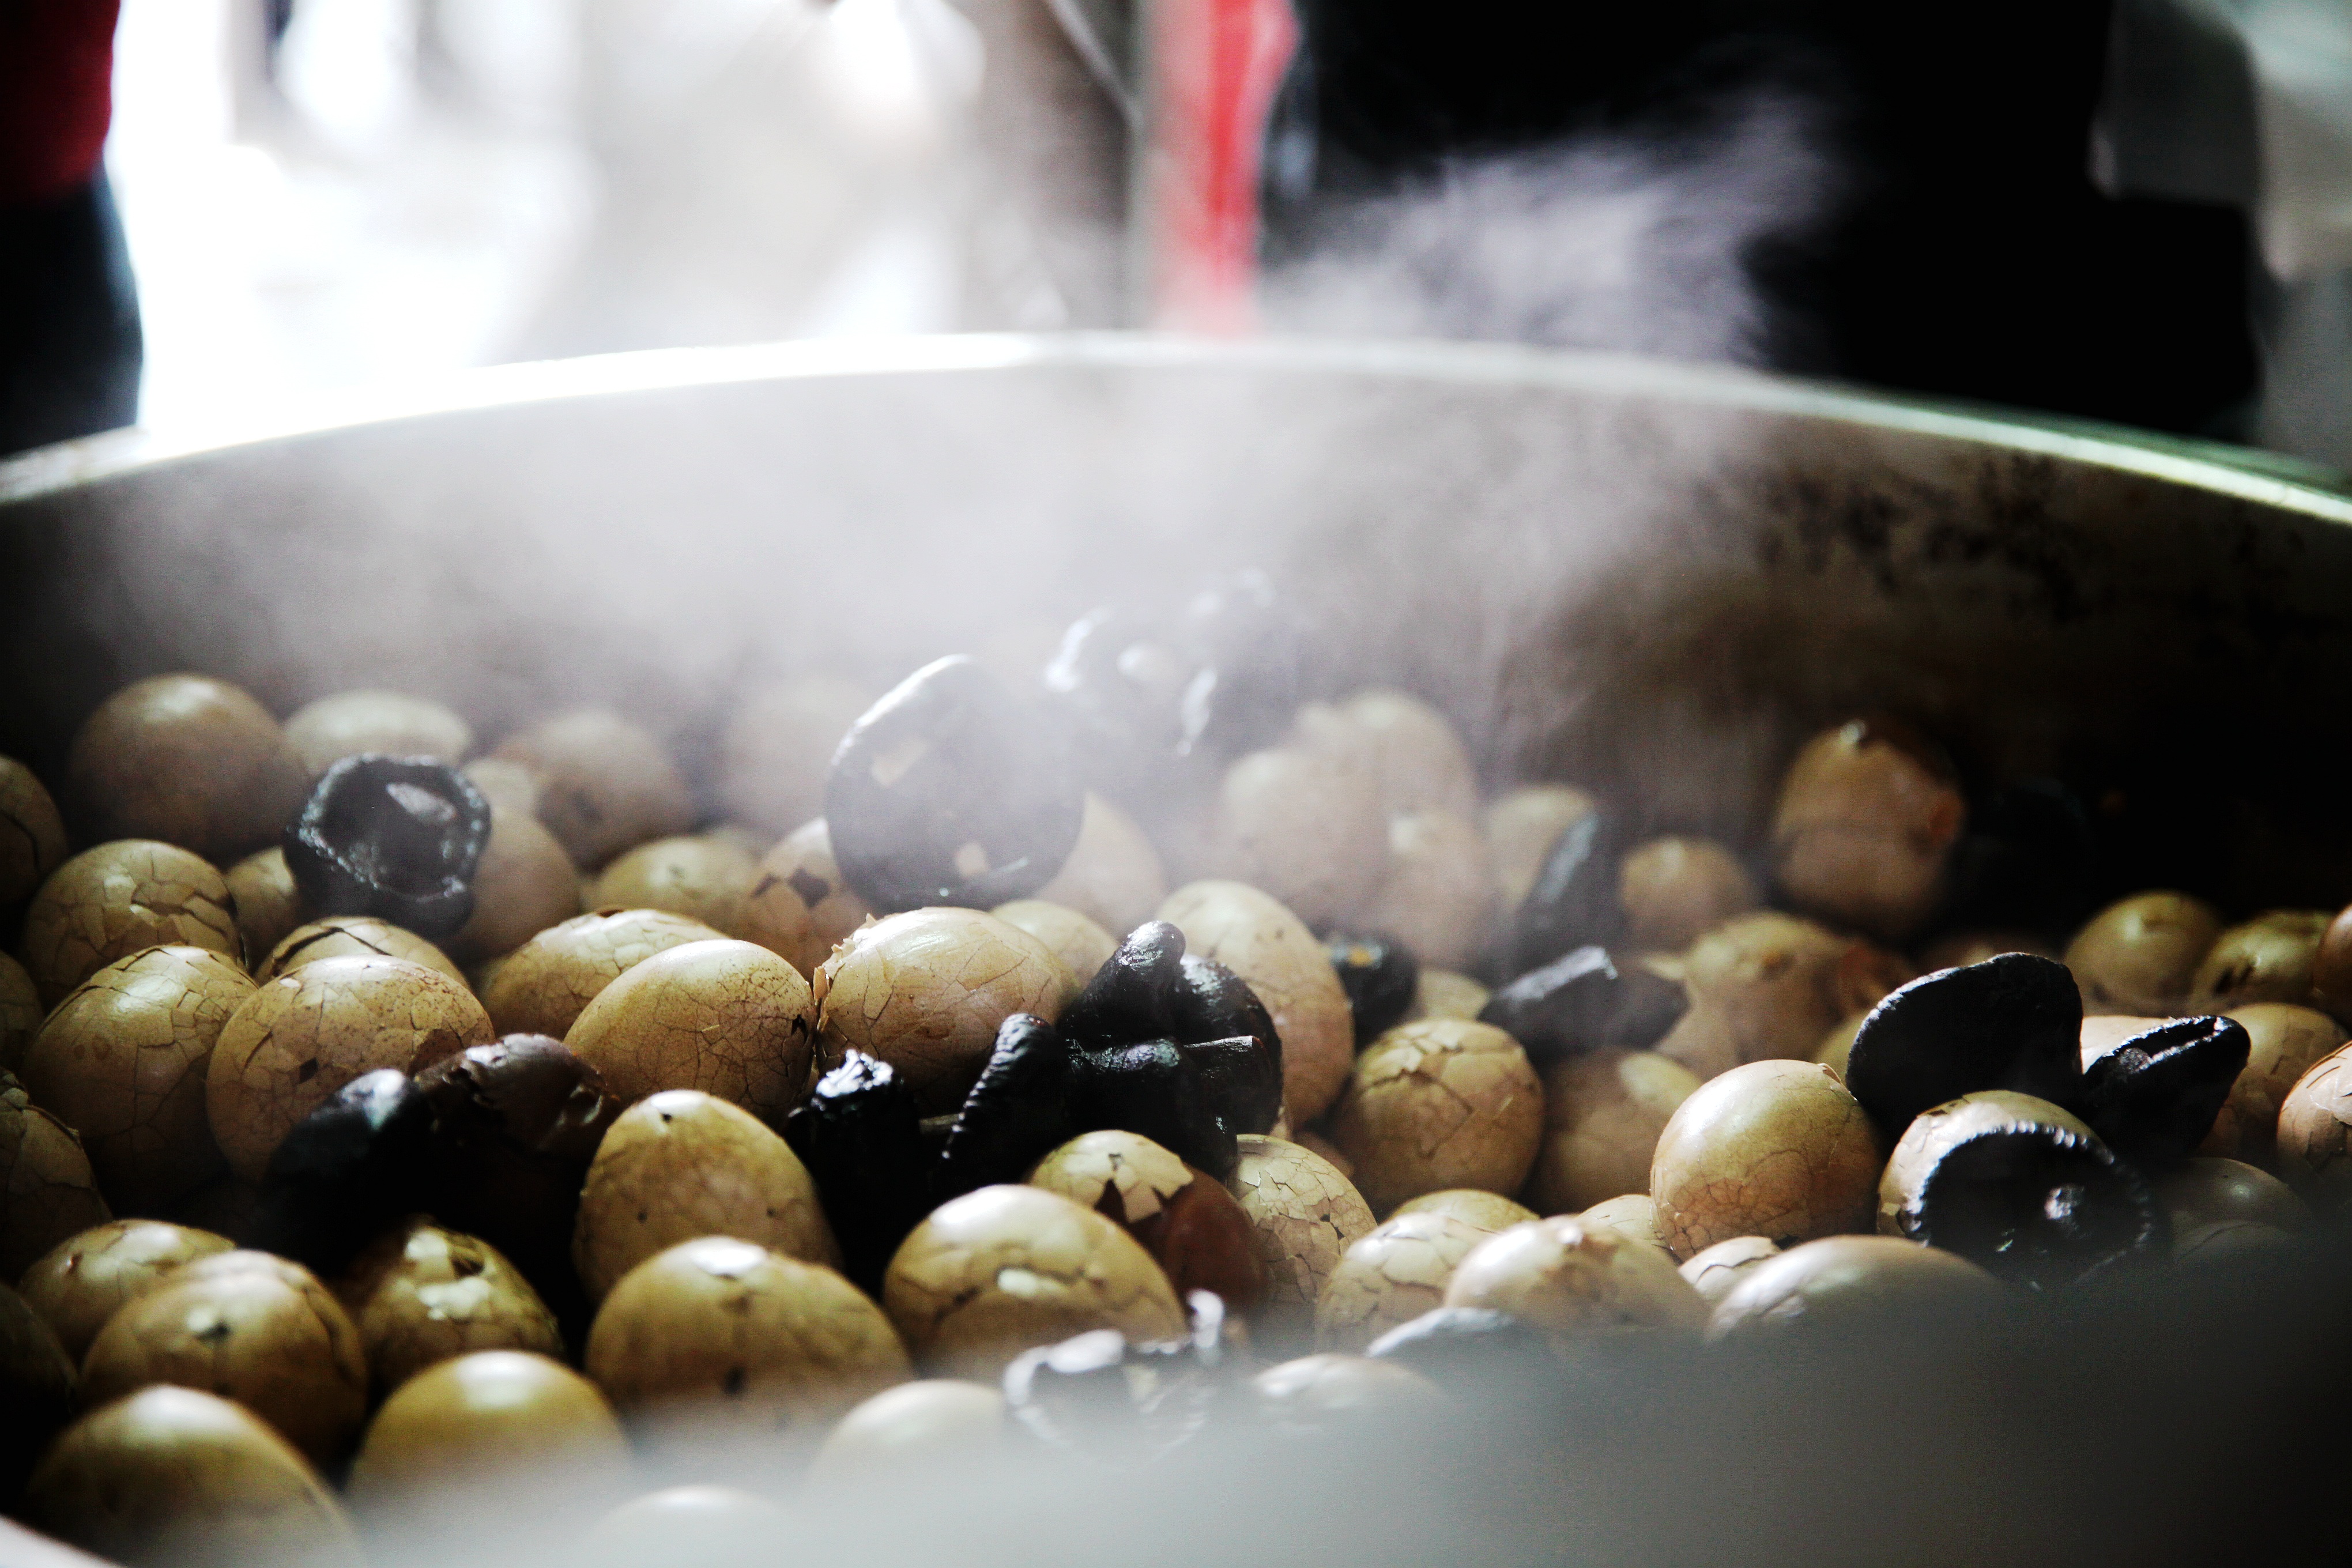
plant, fruit, dish, food, produce, vegetable, gourmet, cuisine, scene, flowering plant, land plant, tea egg